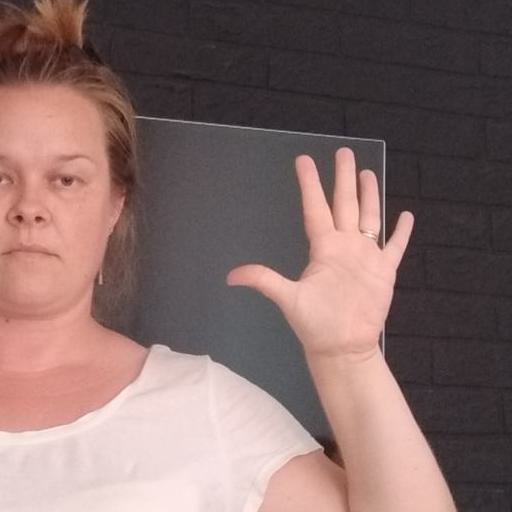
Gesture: palm